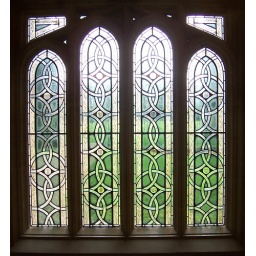
Coloured glass window in the Processional walk from the main part of the Cathedral to the Lady Chapel.